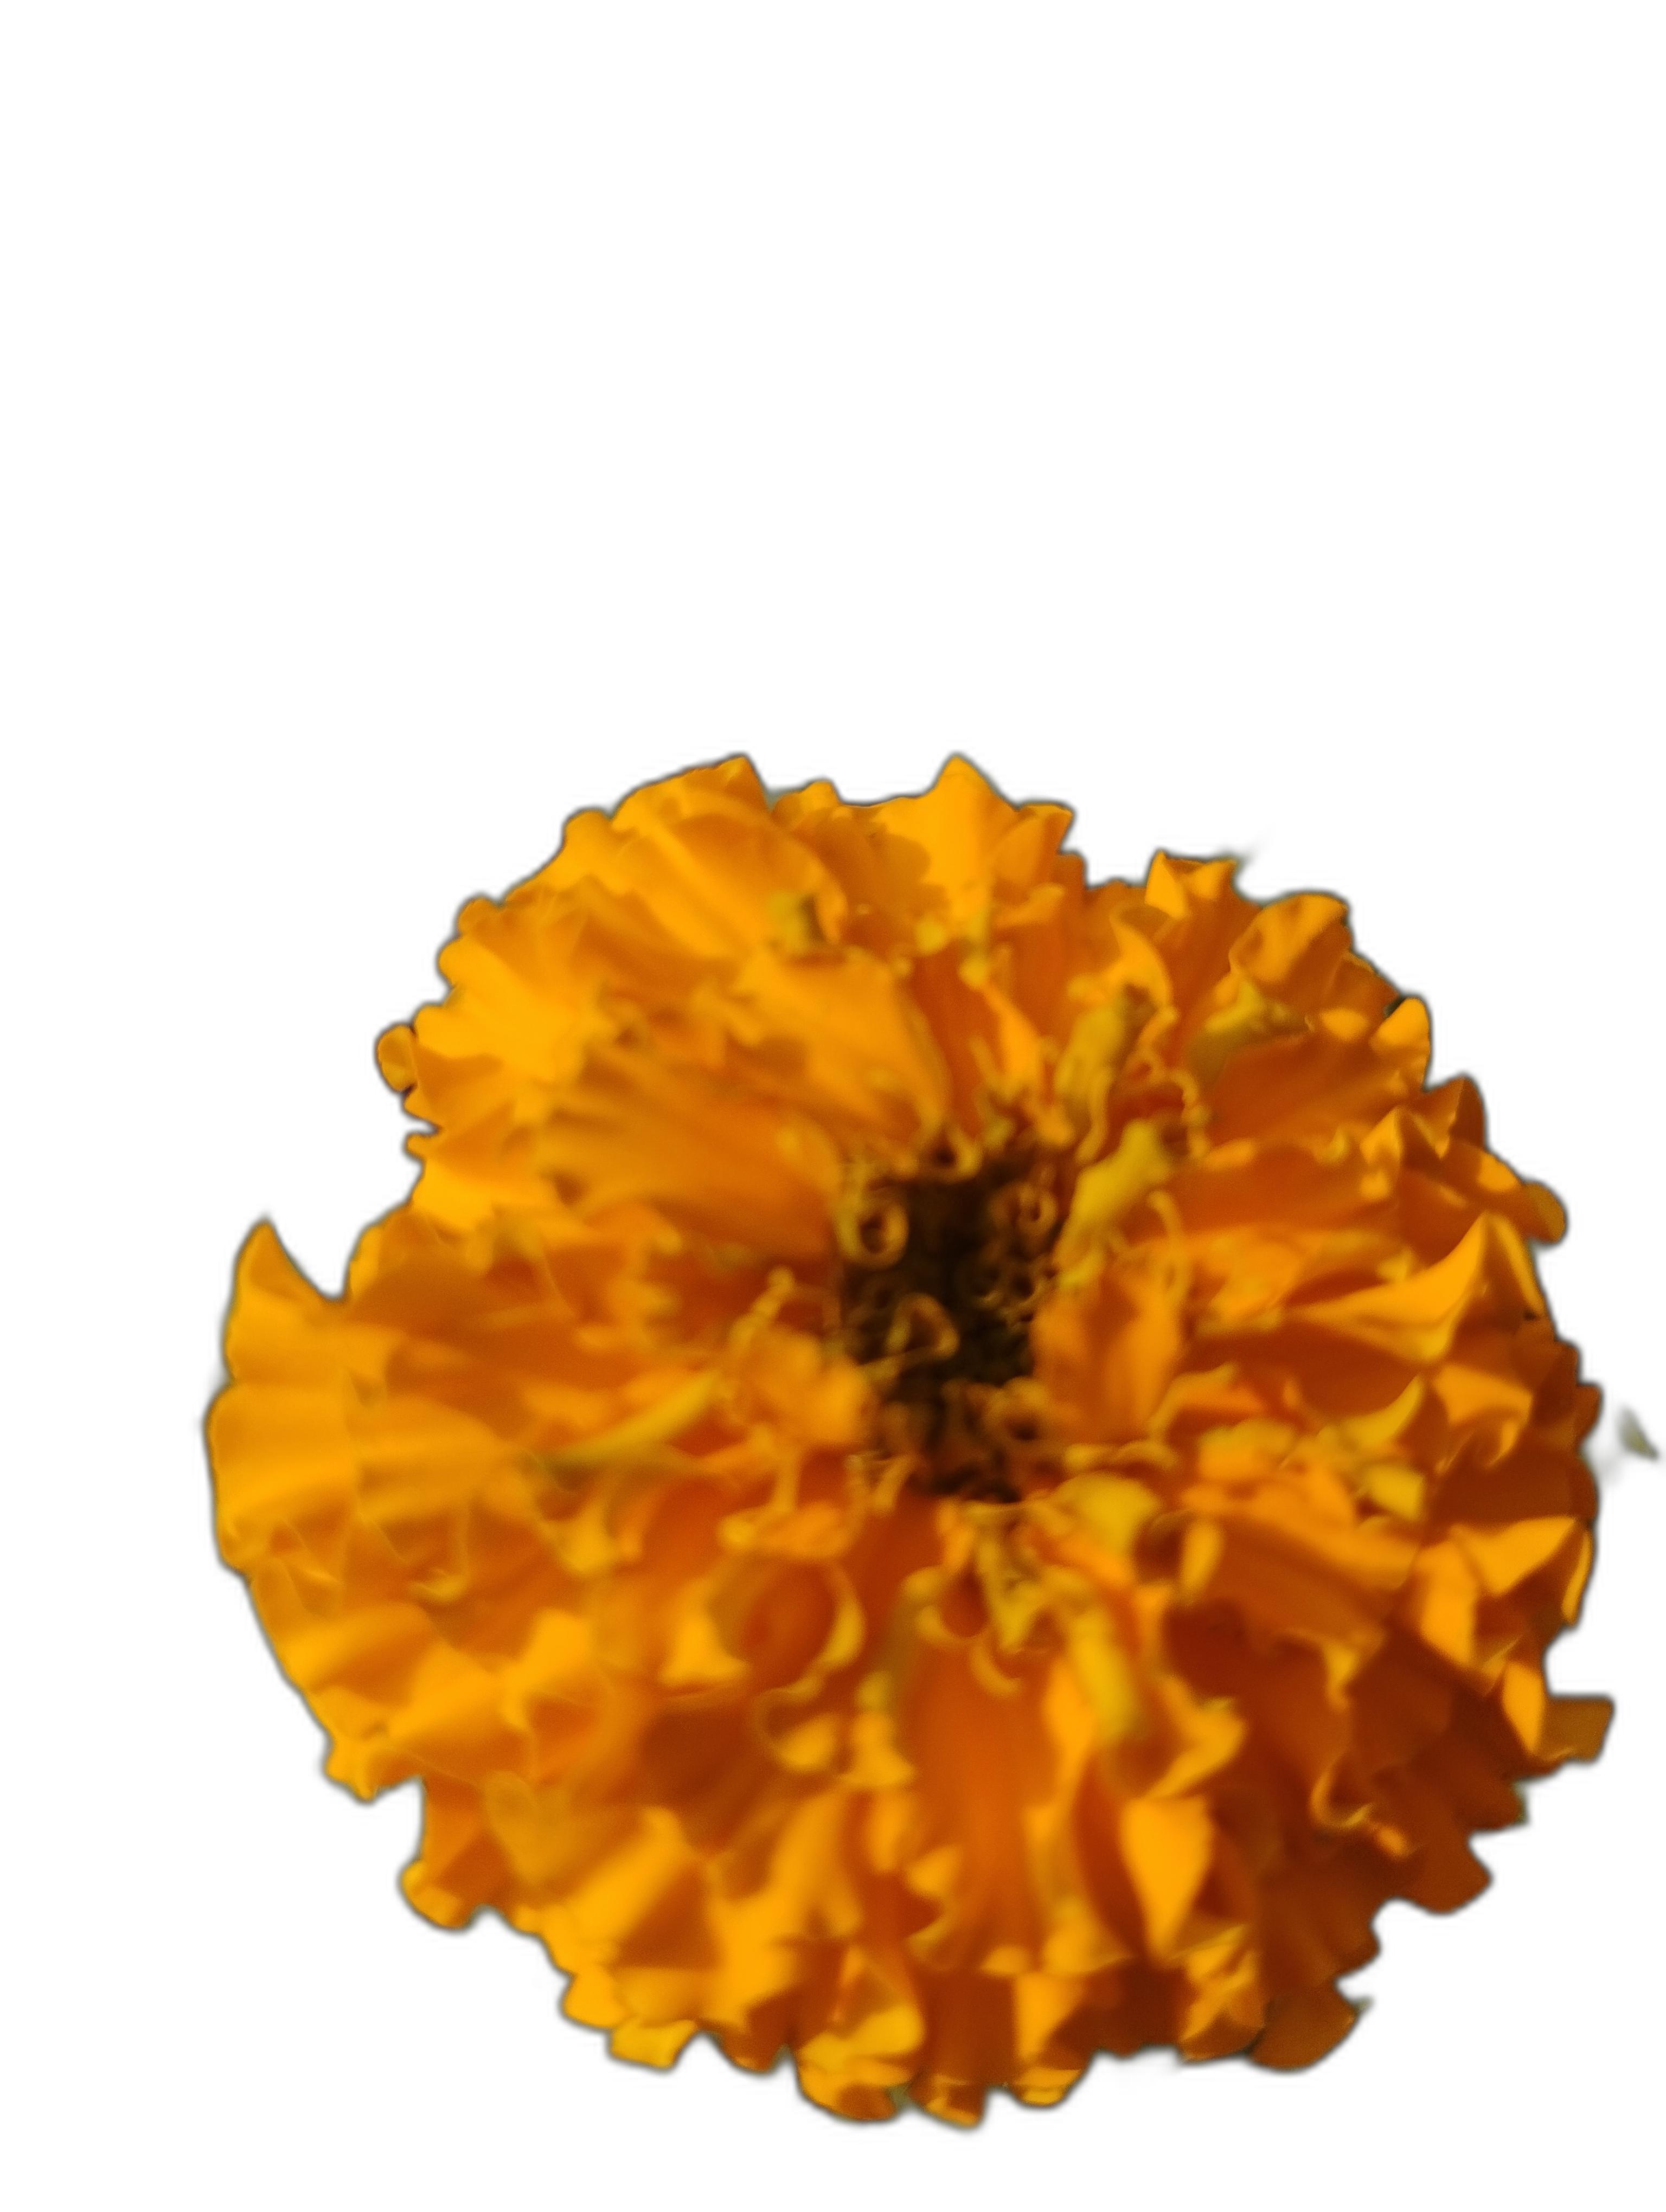
Label: Marigold